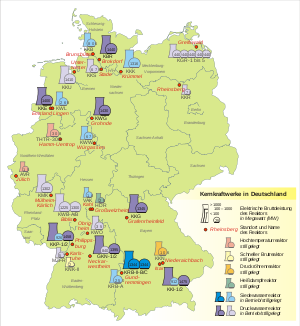
La liste des centrales nucléaires d'Allemagne comporte 6 centrales nucléaires productrices d'électricité d'origine nucléaire en Allemagne en octobre 2019 équipées d'un total de 6 réacteurs nucléaires en service. Par ailleurs, 29 réacteurs sont à l'arrêt définitivement.